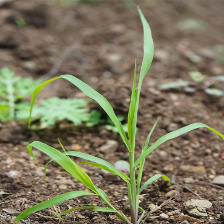
Weed species: Harali_(Cynodon_dactylon)